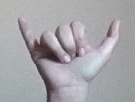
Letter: ya